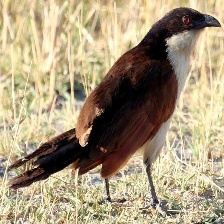
Species: COPPERY TAILED COUCAL
Scientific name: CENTROPUS CUPREICAUDUS